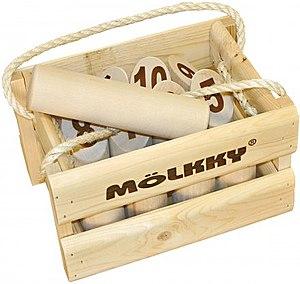
Voyer est une commune française située dans le département de la Moselle, en région Grand Est.